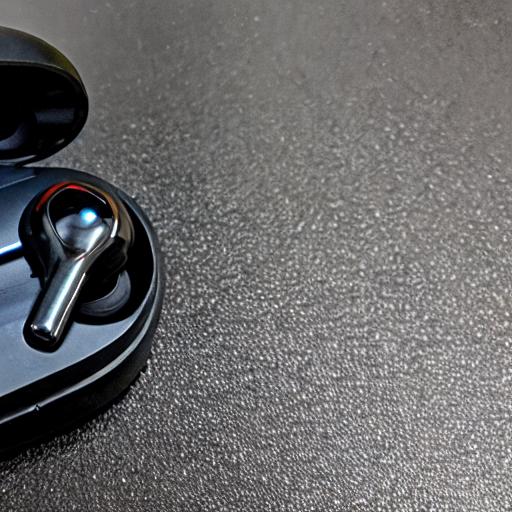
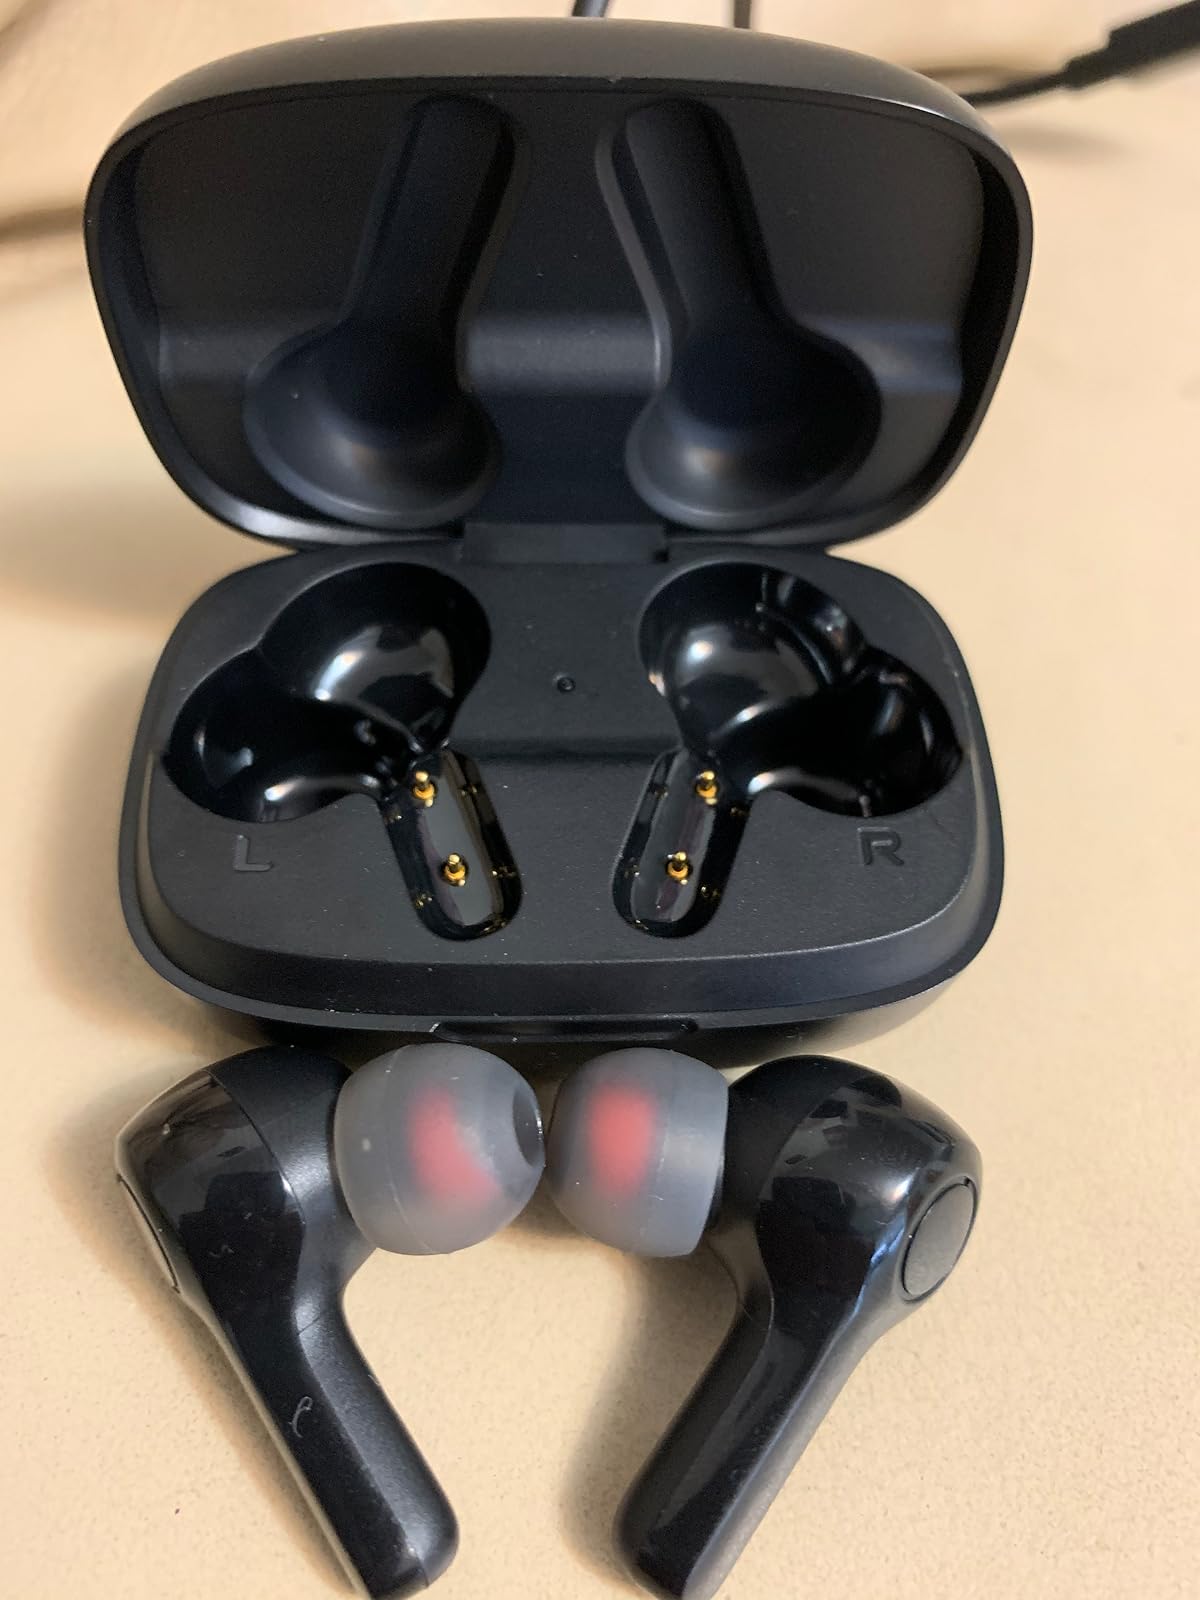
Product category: earbuds
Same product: no